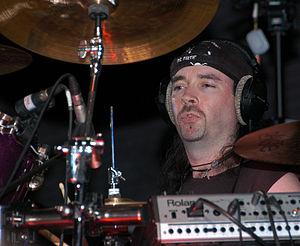
Dave Mackintosh est l'ancien batteur de DragonForce et ancien batteur de Bal-Sagoth.